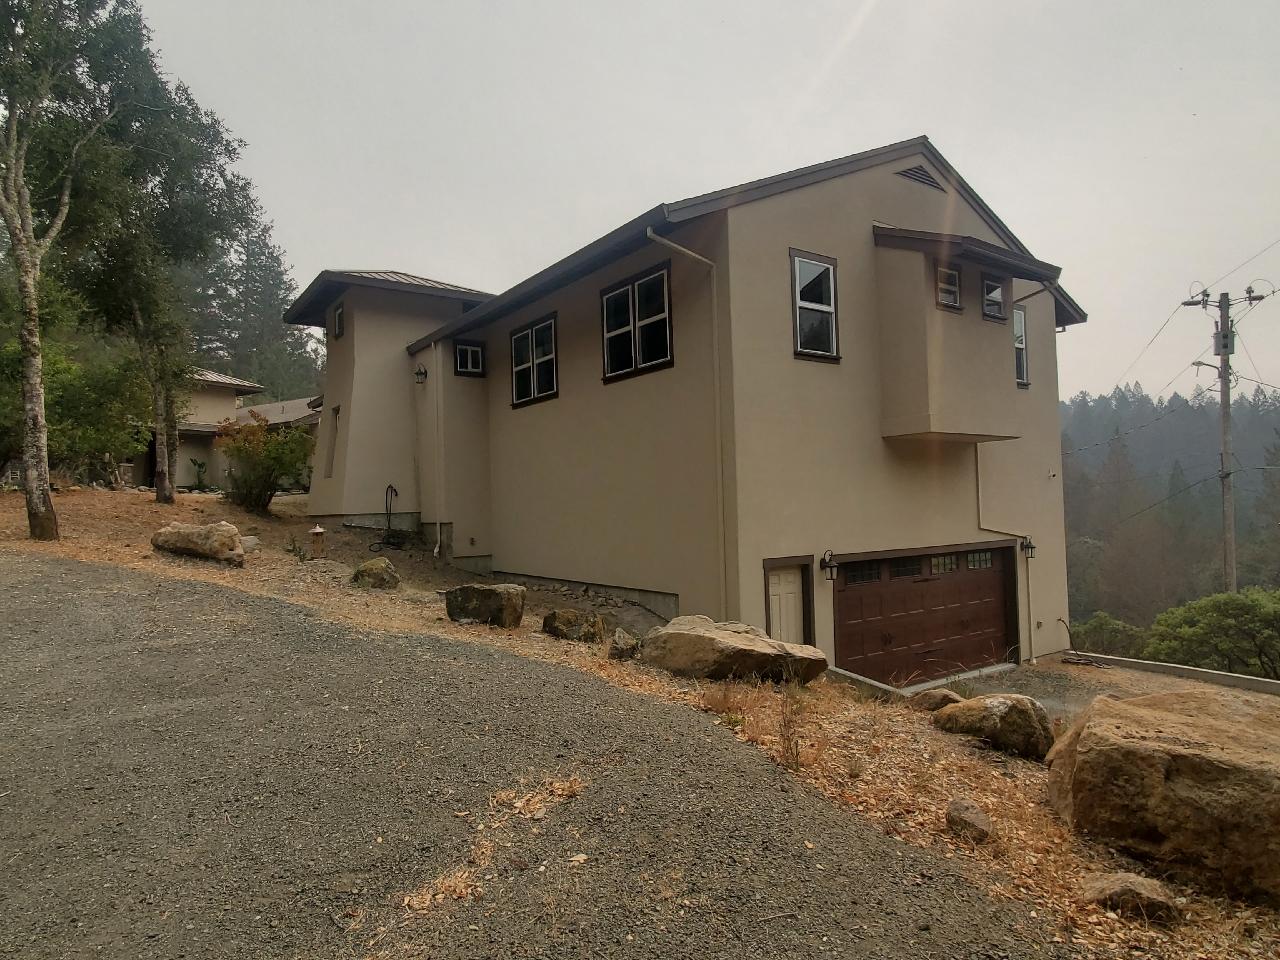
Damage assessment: no_damage